Pahlavi gold coins

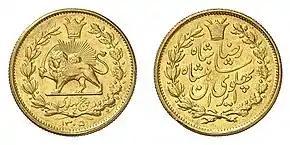
Five Pahlavi Coin (legend type) of Reza Pahlavi era; 1926

These coins include one, two, and five Pahlavi and only minted in 1926, and on both sides, they have the Qajar crown and oak and olive branches, and on the reverse, there is the symbolic lion and sun (coat of arms), which is very similar in this respect to Qajar gold Toman. The only difference is the inclusion of Reza Shah's title as "Reza Shah Pahlavi Shahanshah Iran"- in Persian legends: "رضا شاه پهلوی شاهنشاه ایران" on the coin and change the calendar from the Arabic/ Lunar to the Persian/ solar. These coins, especially the legend type five Pahlavi (with the mintage of 271 pieces), are among the scarce gold coins.